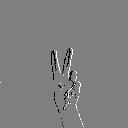
ASL letter: v